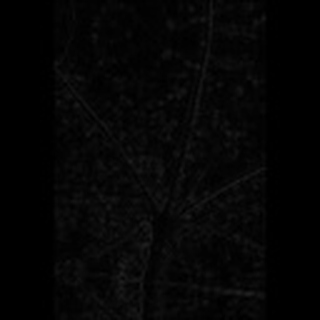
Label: cotton_aphids